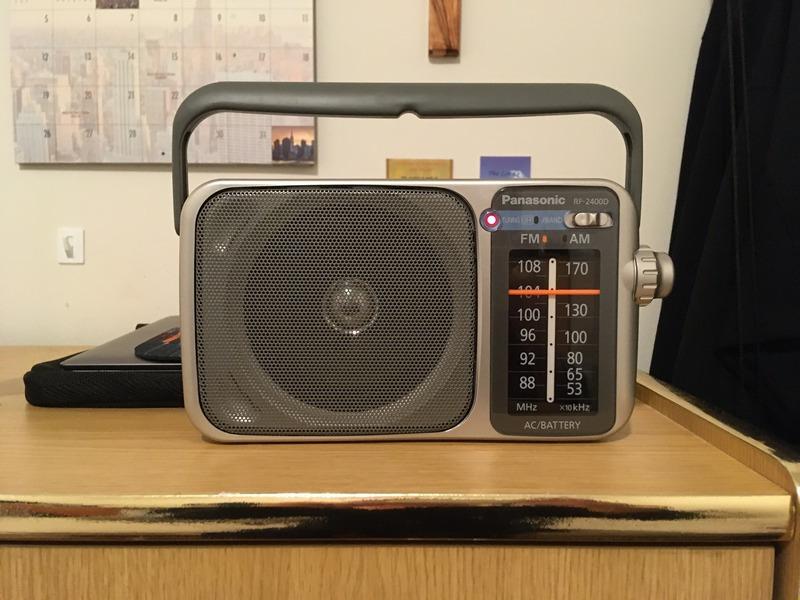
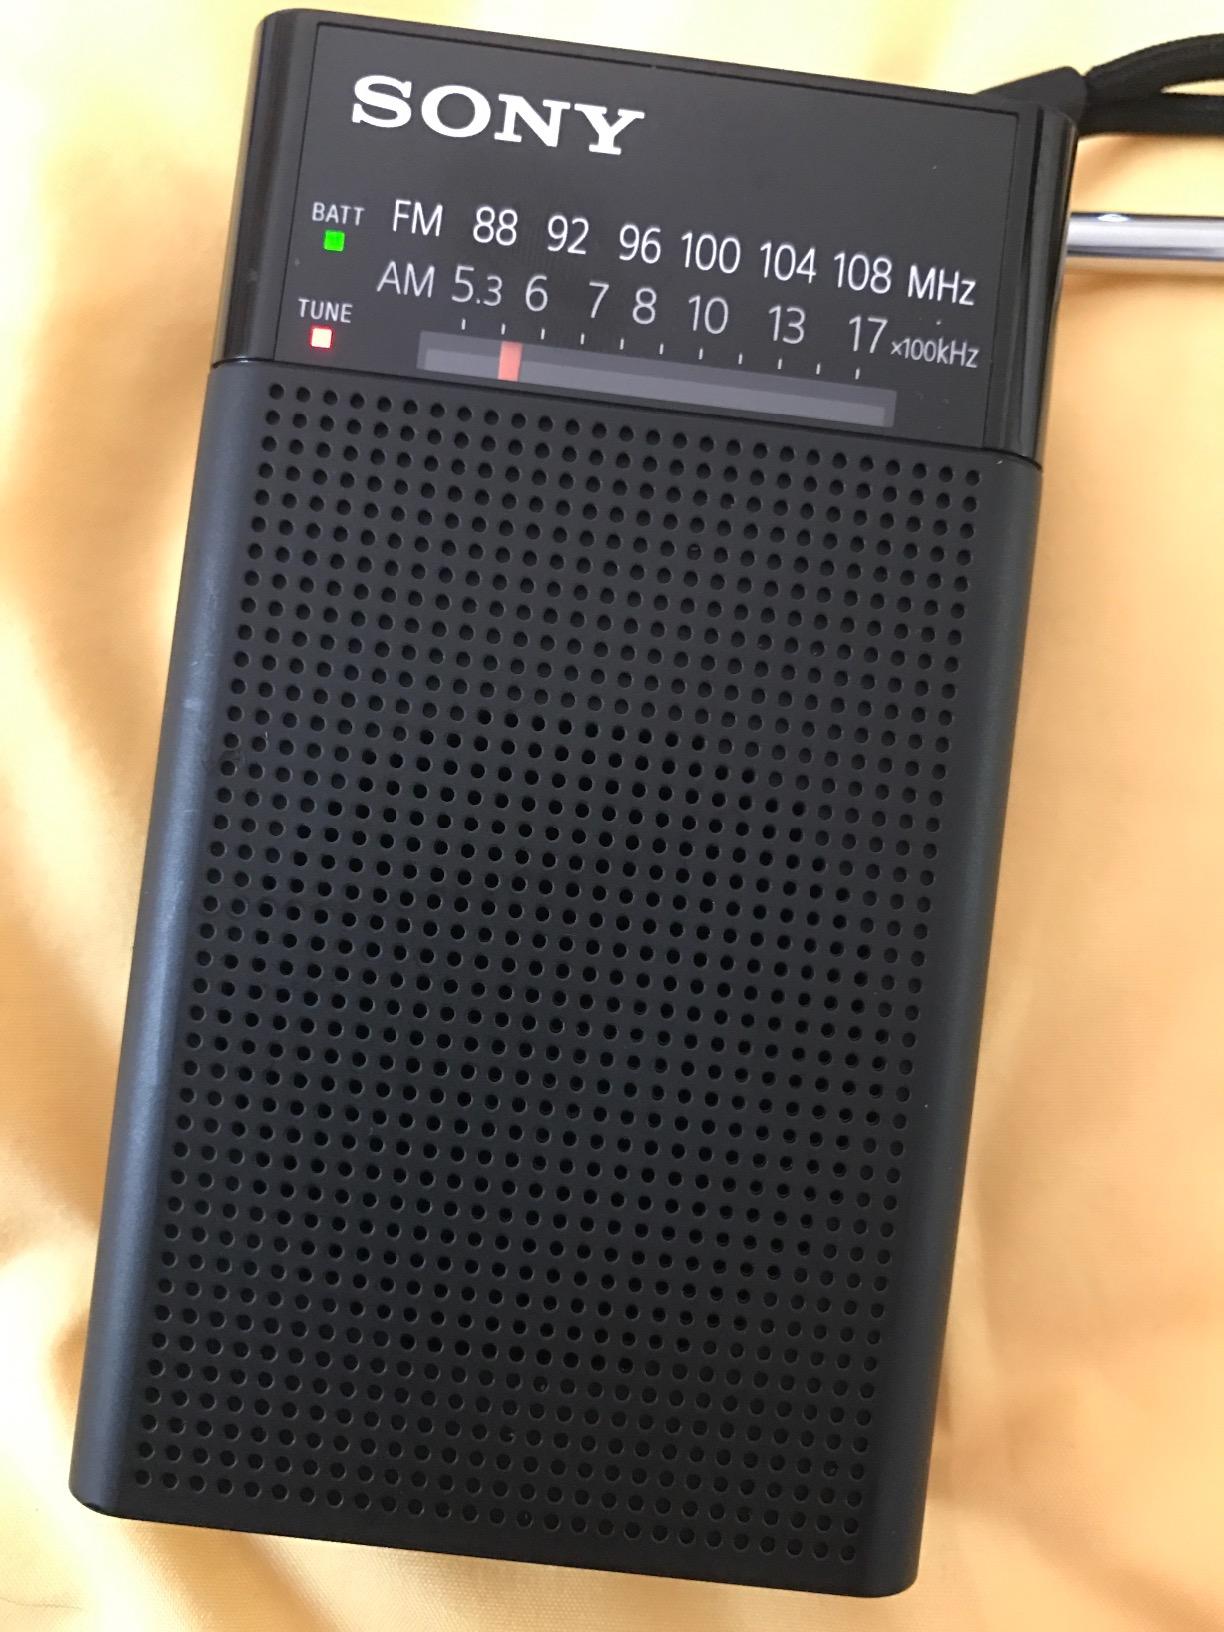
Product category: radio
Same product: no